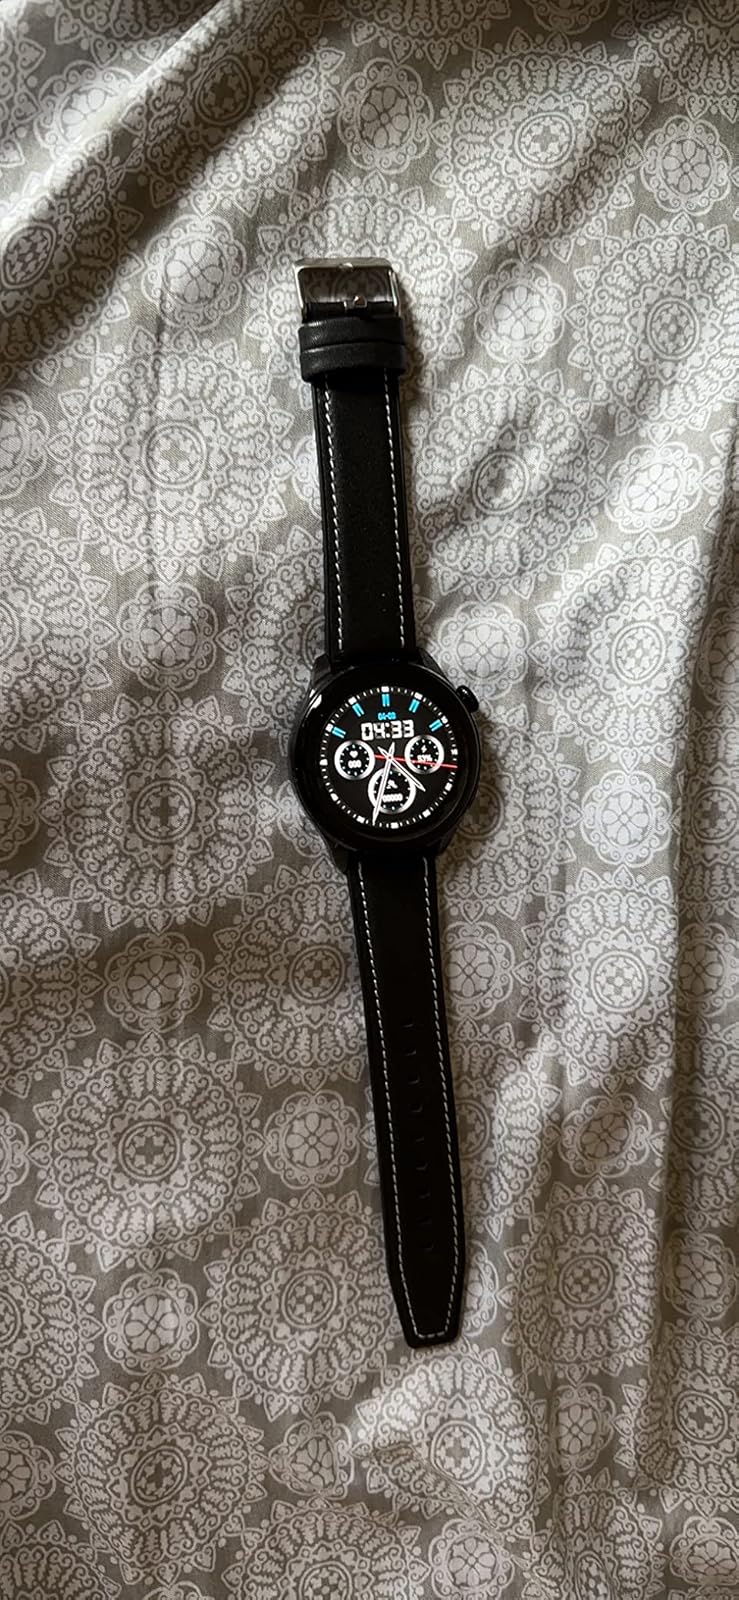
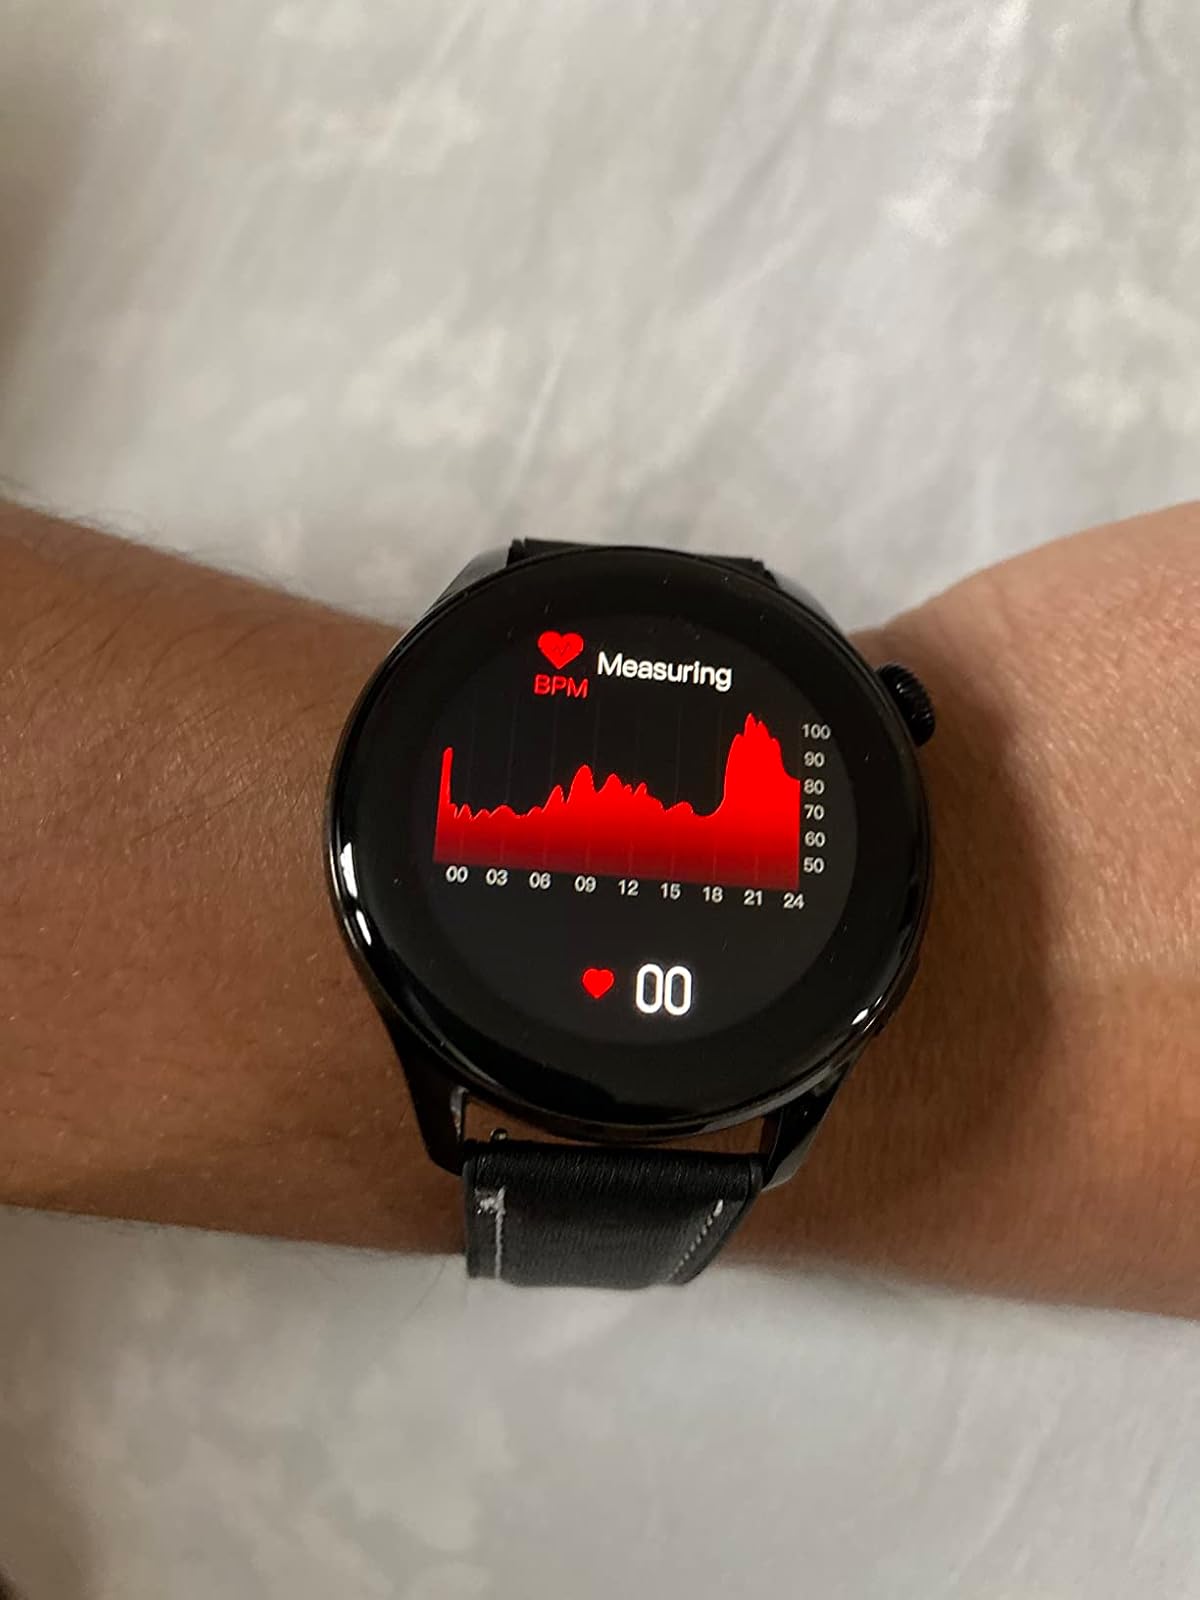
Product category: smartwatch
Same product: yes